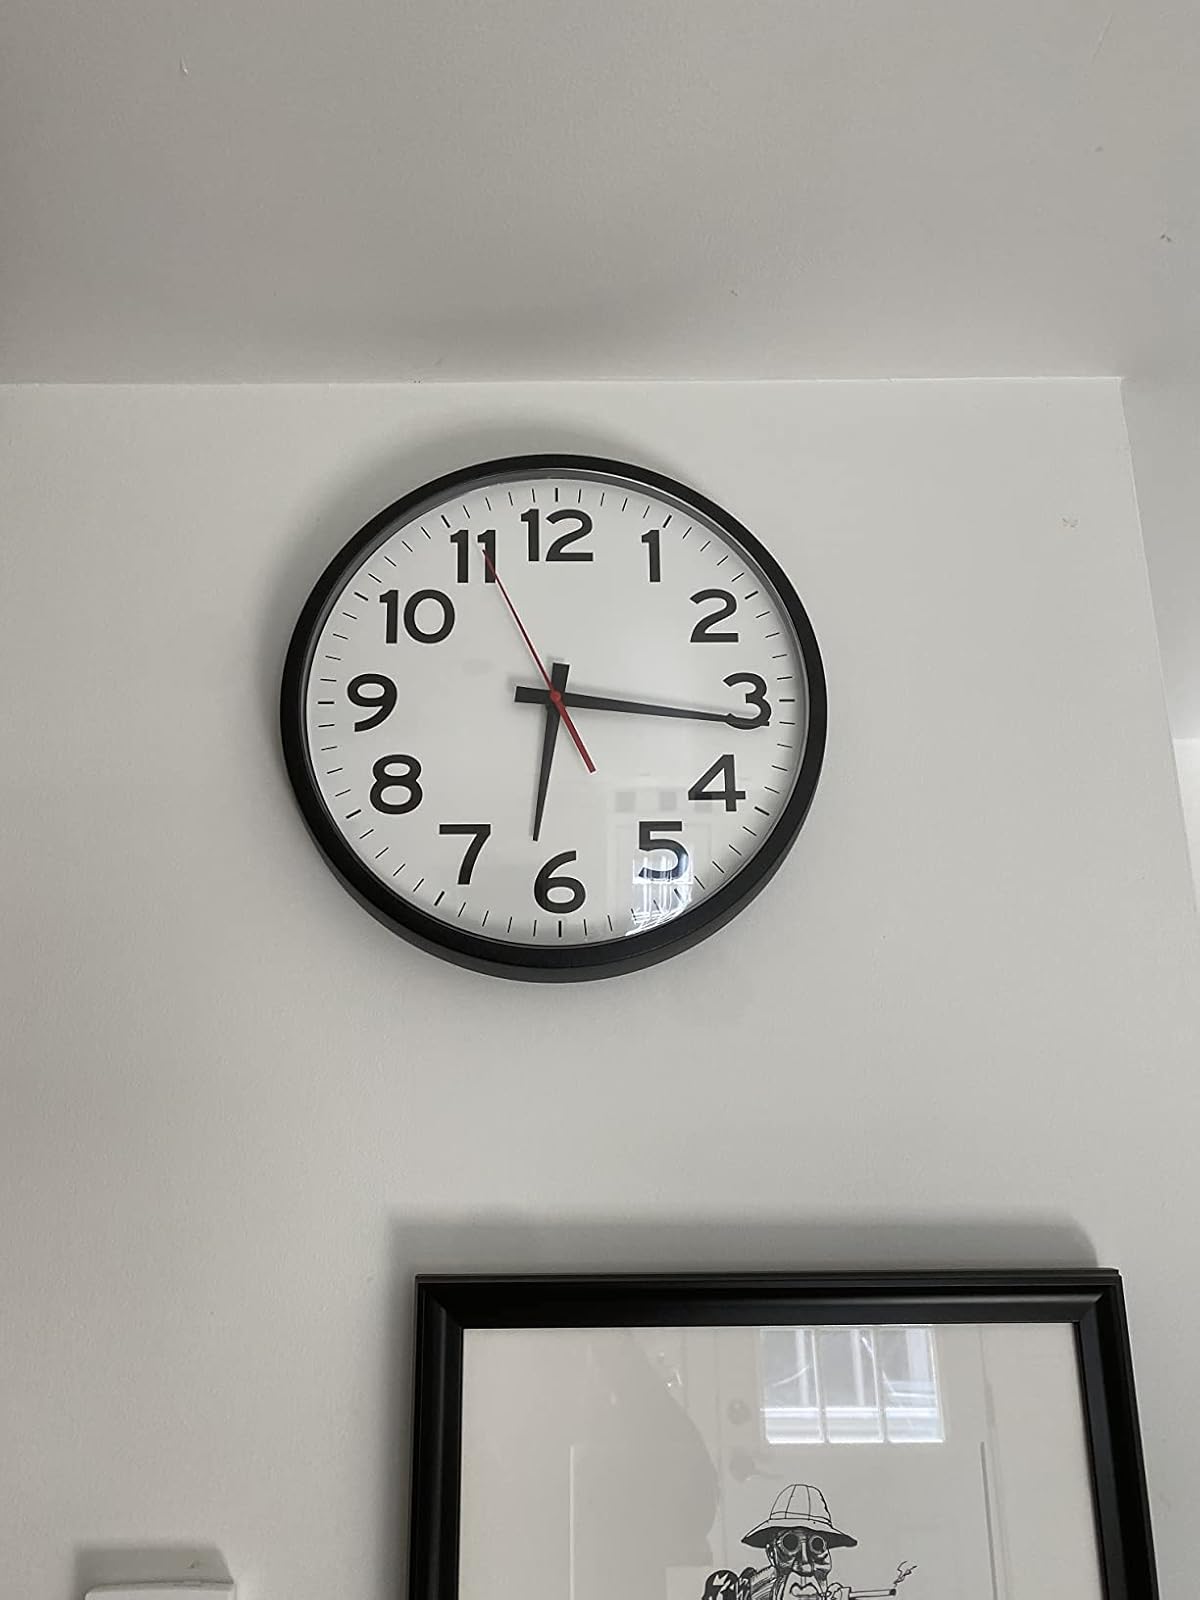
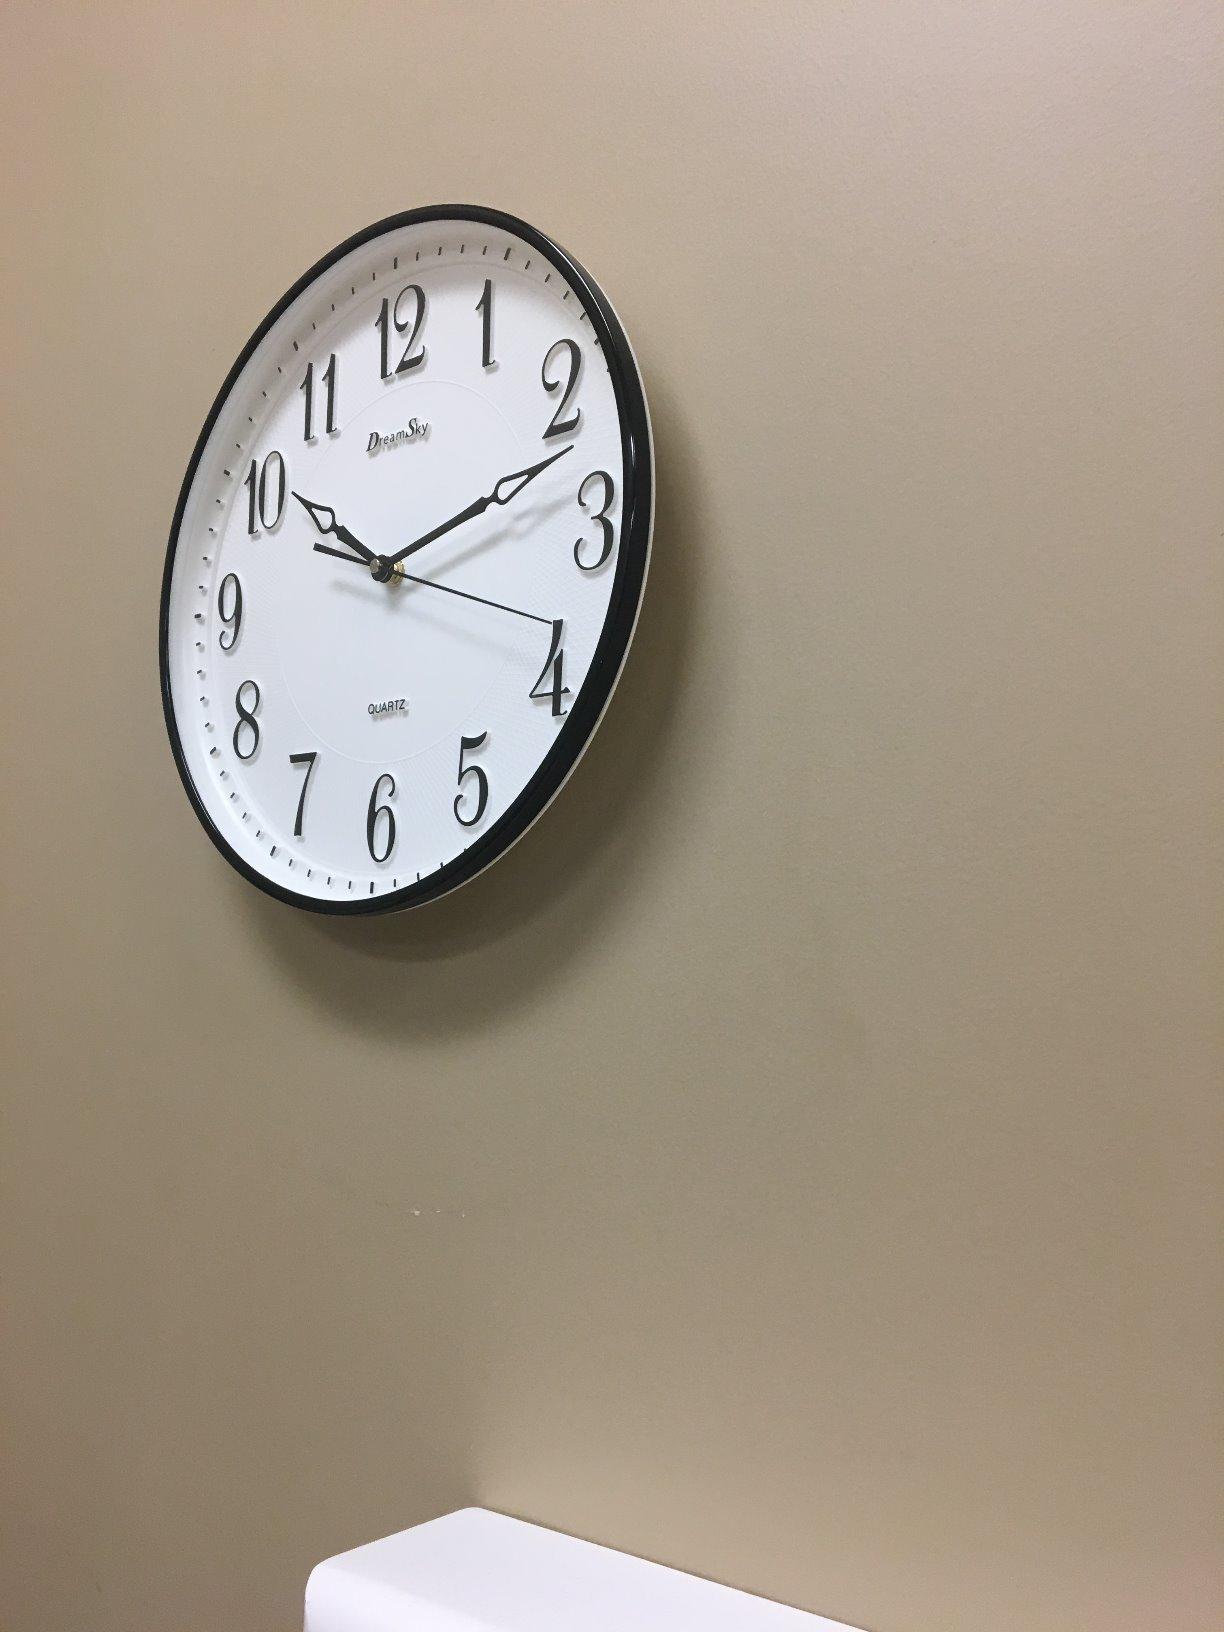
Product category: clock
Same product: no